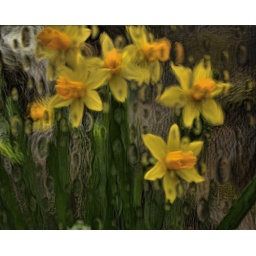
Daffodils behind water glass with editing by Topaz in Photoshop.